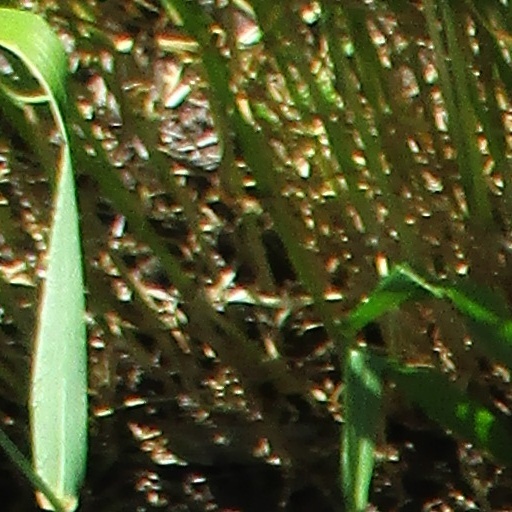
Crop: wheat